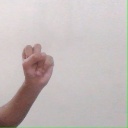
अक्षर: स